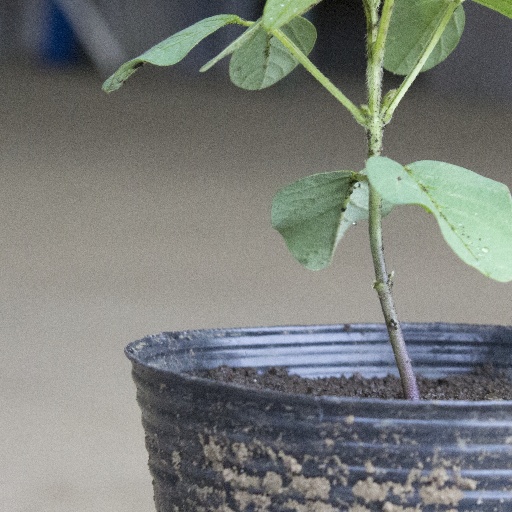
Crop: soybean